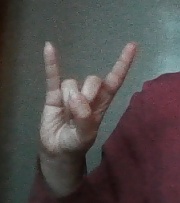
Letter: la